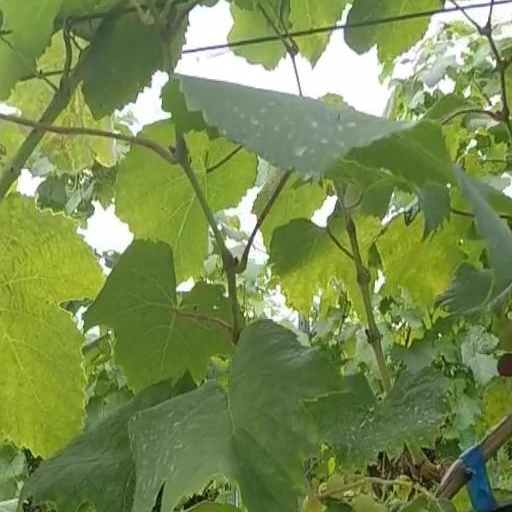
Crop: grape